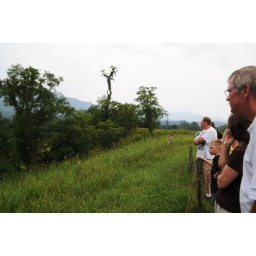
This idiot decided to go over the fence and follow the bear into the field. What a fucking asshole.